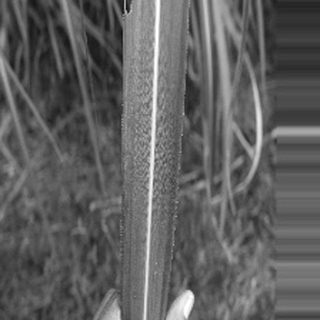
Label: sugarcane_bacterial_blight